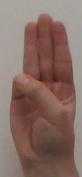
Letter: thaa